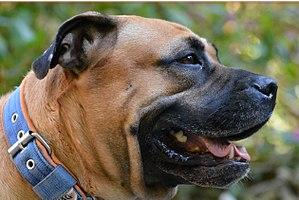
femelle dogue de majorque fauve à masque noir
Chien de type molossoïde, le Ca de Bou ou Dogue de Majorque est un chien de gabarit moyen, à la corpulence forte et épaisse. La tête est très développée, notamment chez le mâle. La race connait un renouveau depuis les années 1980-1990 et se développe doucement à travers l'Europe.